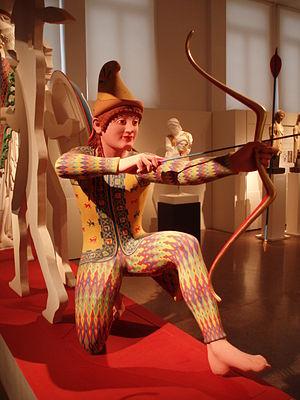
Le temple d'Aphaïa, de style dorique, est un des trois temples du triangle sacré Parthénon, Sounion et Aphaïa. Situé sur l'île argo-saronique d'Égine, longtemps pris pour le temple à Zeus Panhellénios, puis à Athéna. On continue parfois encore à l'appeler « Athéna Aphaïa ». Il date de la fin du VIᵉ ou du début du Vᵉ siècle av. J.-C. On considère qu'il fait le lien entre la période archaïque et la période classique de l'art grec. Ses célèbres frontons sont conservés à la Glyptothèque de Munich.